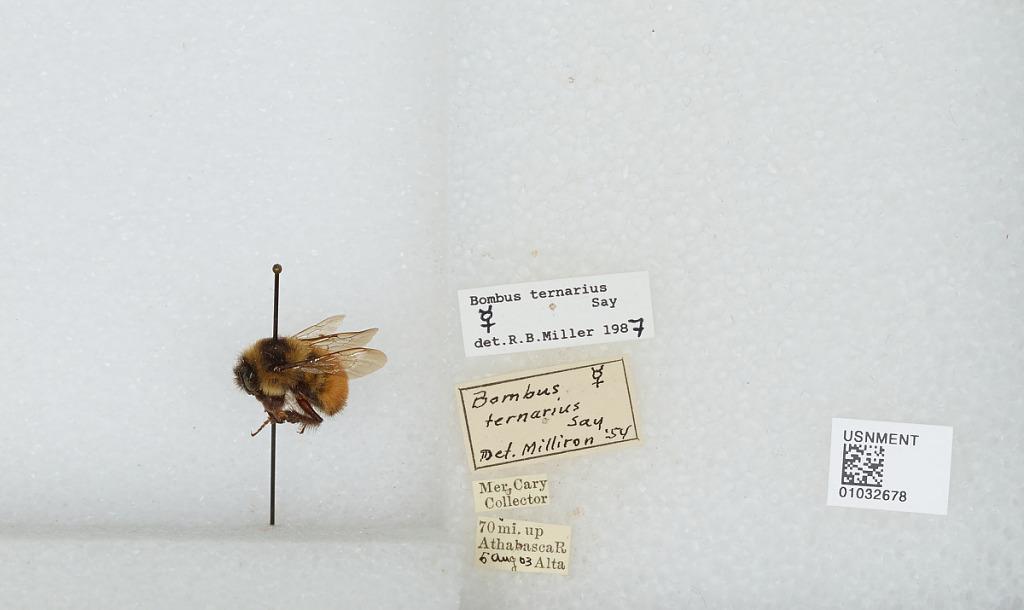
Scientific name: Bombus (Pyrobombus) ternarius Say
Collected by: M. Cary
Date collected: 1903-8-5
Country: Canada
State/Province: Alberta
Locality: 70 miles up the Athabasca River
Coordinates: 58.45, -111.067
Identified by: Milliron